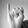
ASL letter: I